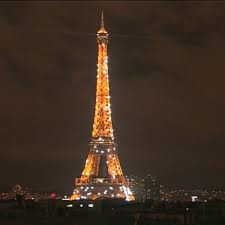
Landmark: Eiffel Tower